No. 255 Squadron RAF

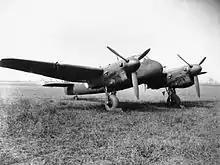
R2402, coded YD-G, a Beaufighter Mk.II night fighter of No. 255 Squadron at RAF Hibaldstow, 5 September 1941

The squadron's next move, from Hibaldstow to Coltishall, commenced on 16 August 1941. After their arrival, it was determined that only two of 255's crews were combat ready in their new aircraft. As a result, late on 23 August 1941, the squadron was deemed non-operational to "complete conversion to and training on Beaufighters". All but two aircraft were ordered back to RAF Hibaldstow, with the two that remained being attached to the more experienced No. 604 Squadron. Following the completion of further training, a second attempt to move to Coltishall was made over the period 19–21 September.